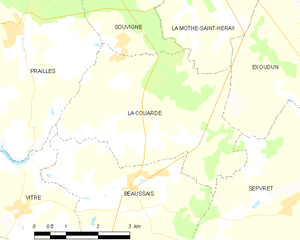
Carte des communes françaises La Couarde